More Demi Moore

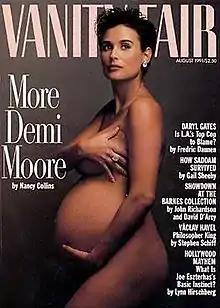
August 1991 "More Demi Moore" cover

More Demi Moore or the August 1991 "Vanity Fair" cover is a controversial handbra nude photograph of then seven-months pregnant Demi Moore taken by Annie Leibovitz for the August 1991 cover of "Vanity Fair" to accompany a cover story about Moore.